Anna Jantar

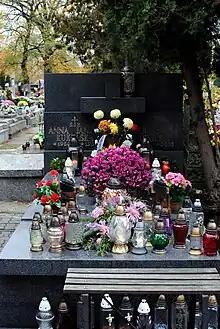
Grave of Anna Jantar and Jarosław Kukulski at the Wawrzyszewski Cemetery

On 27 December 1979, Jantar flew to the United States. In January and February 1980, she played concerts at the Polish American community clubs in Chicago and New Jersey. On 12 March, she performed her last concert at the Zodiac club in New Jersey. During one of her last performances, she said to the audience: